Navarre, New Orleans

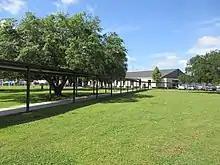
Delgado Community College Campus in 2017

The neighborhood includes Delgado Community College and the local Public Broadcasting Service television station WYES-12 studios. The Greenwood Cemetery, St. Patrick Cemetery, and Holt Cemetery are located in Navarre. Most of the rest of the neighborhood is residential, mostly white middle class and working class, with a small number of neighborhood businesses.